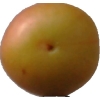
Label: cherry_wax